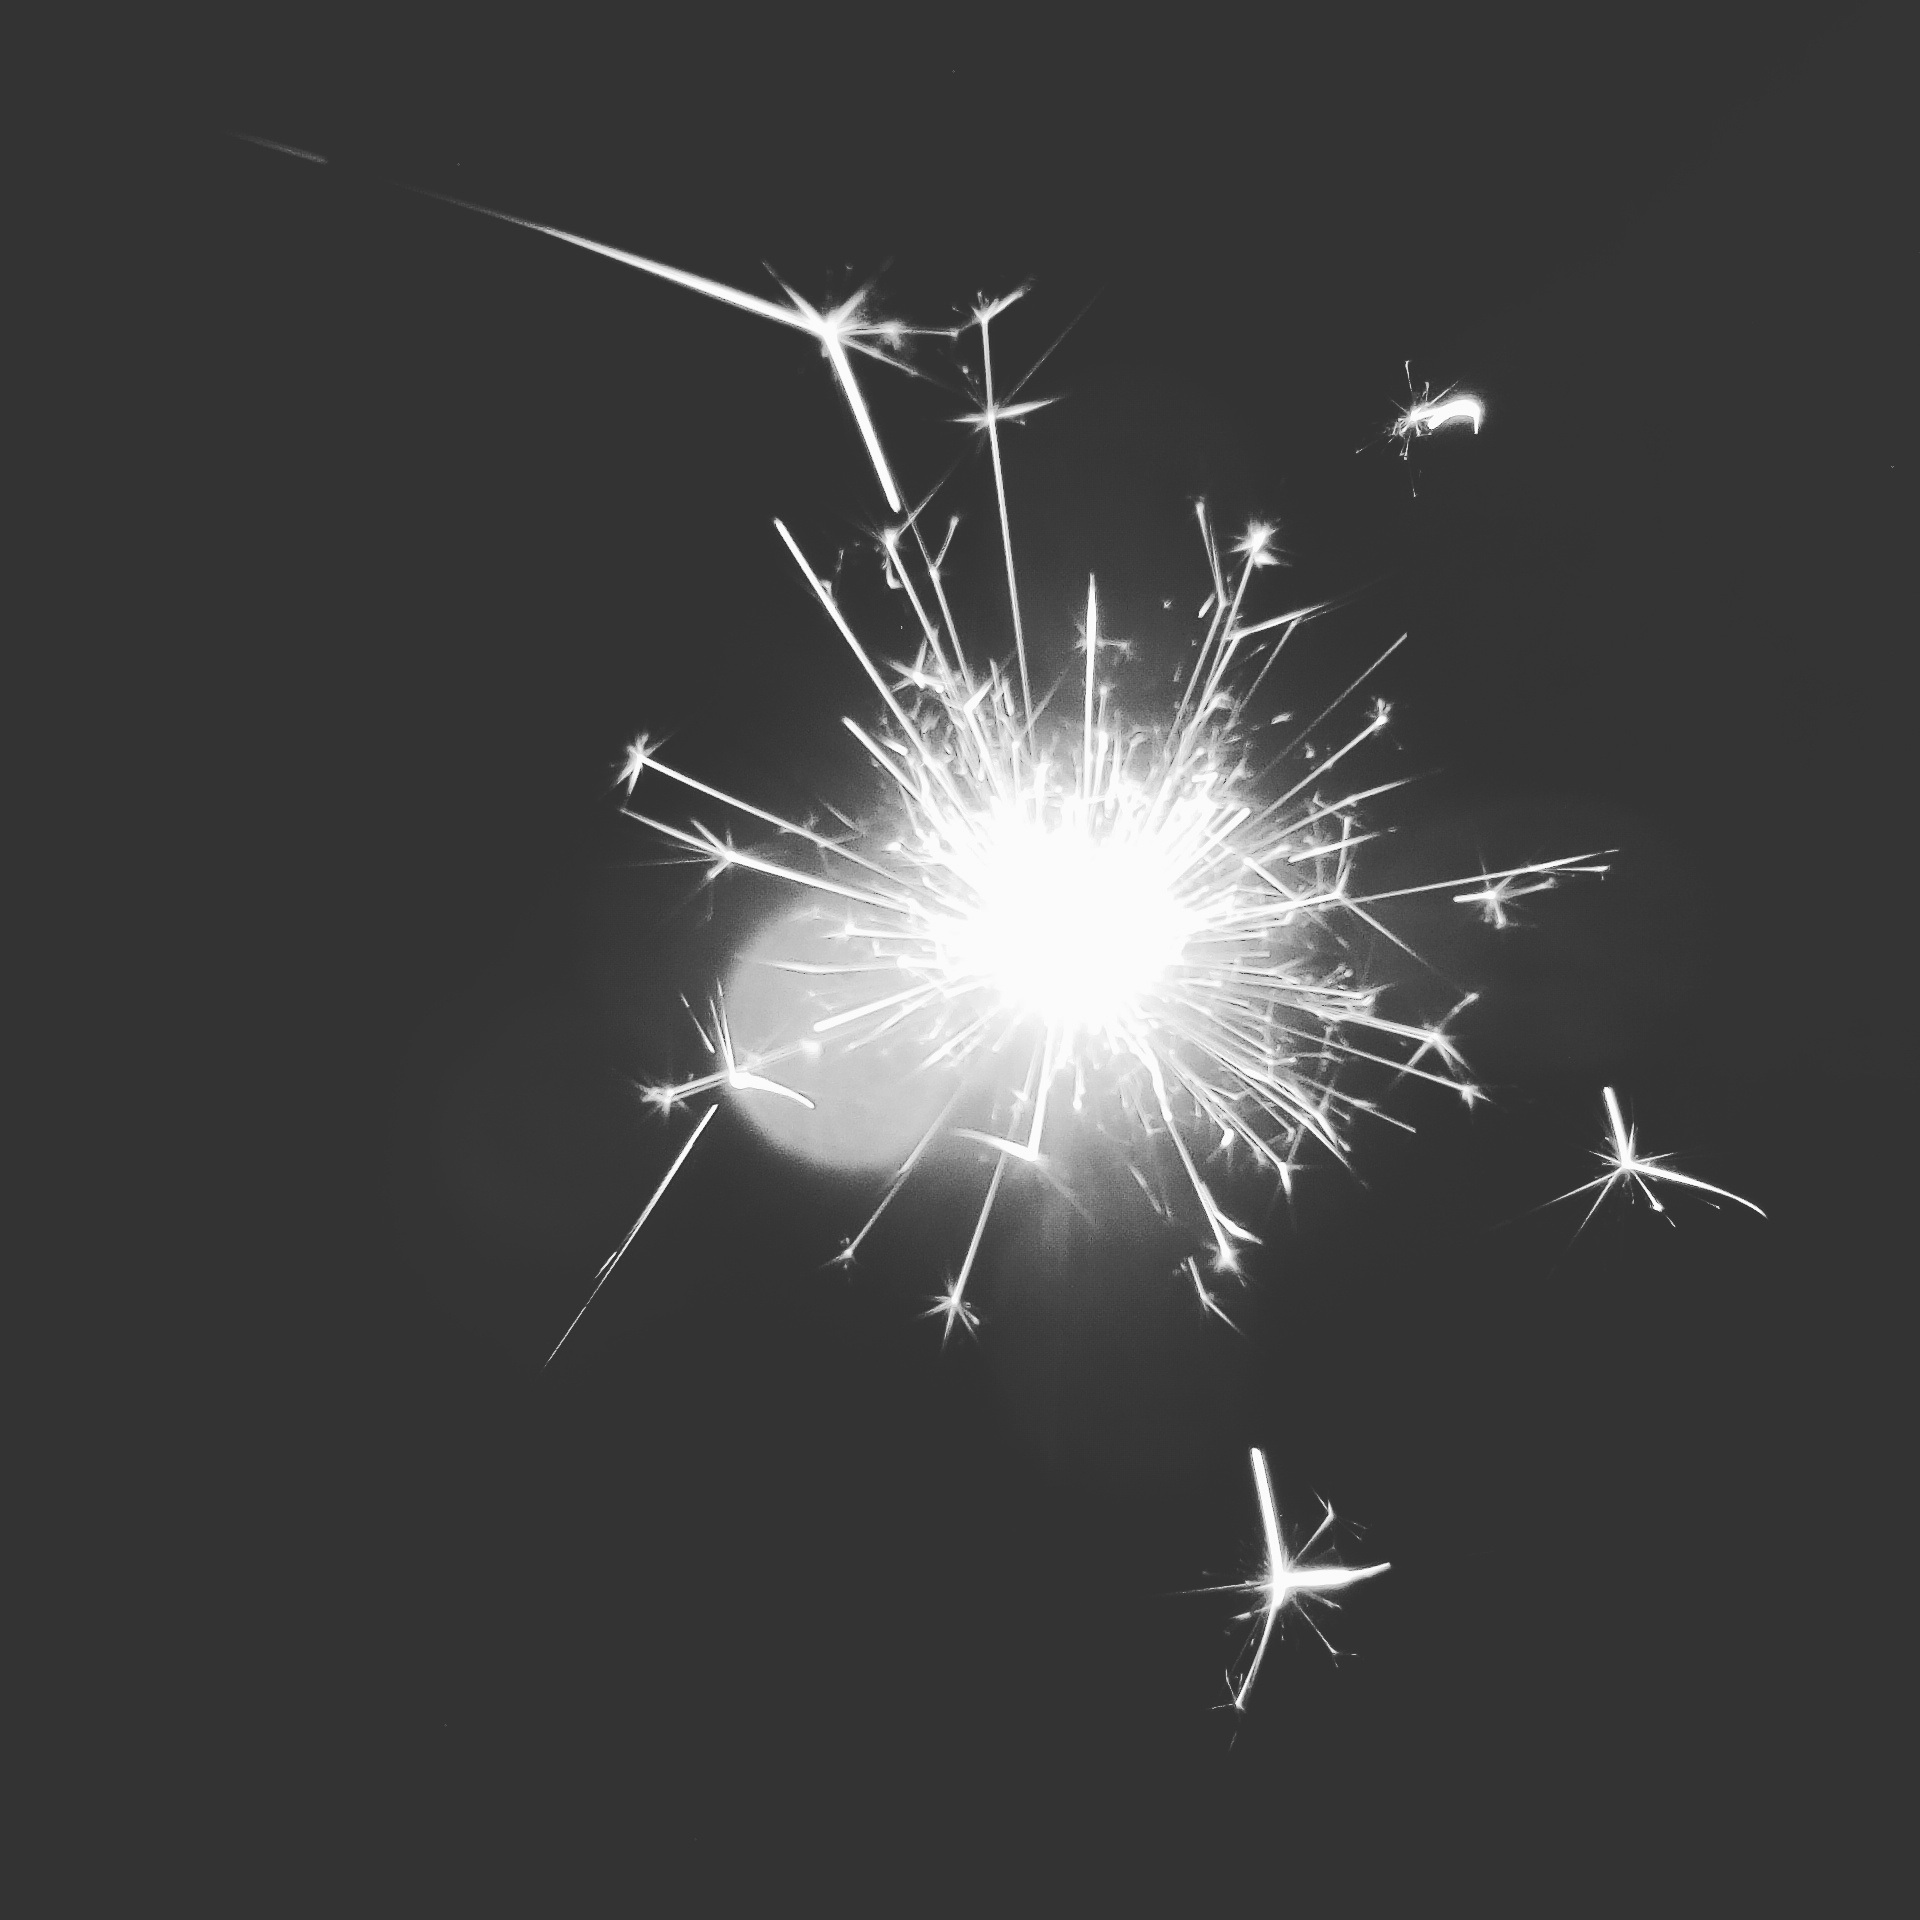
branch, black and white, flower, sparkler, monochrome, font, illustration, monochrome photography